Ugo Fantozzi

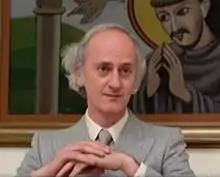
The "mega-director" of "Megaditta" (Paolo Paoloni) in the film "Fantozzi"

Fantozzi's adventures and misadventures often take place in an unnamed city of Italy (usually filmed in Rome), while in the novels Fantozzi lives in Genoa. Reality is often surreal, with events apparently happening just for Fantozzi (and, sometimes, other character)'s bad luck, or bizarre titles attributed to characters, or even some strange phenomena such as the employer's clouds, all obviously played for the laughs. Notoriously, characters in the Fantozzi universe mistakenly conjugate Italian-language verbs to conjunctive in third-person singular (which, in feminine form, is used in Italian to speak formally, a form of speech overly used by characters in the series), saying, for example, the verb "to go" (Italian: "andare"), as "vadi" rather than the correct form "vada". This erroneous form of speech, already present in Italian comedy films as early as in films by Totò, has become extremely famous and is usually linked to the character of Fantozzi.